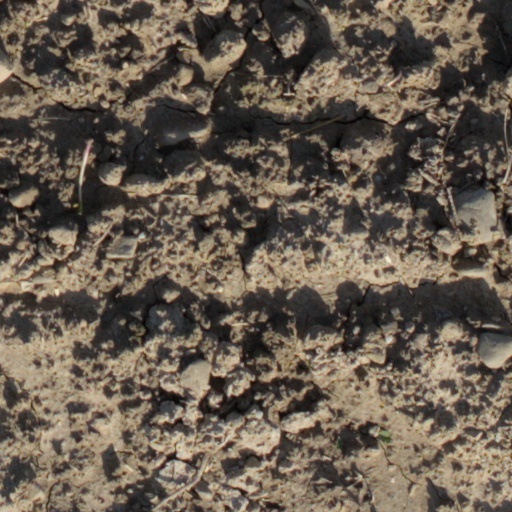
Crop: wheat